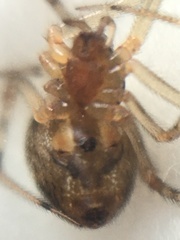
Species: Parasteatoda_tepidariorum